Scalby Manor, Scarborough

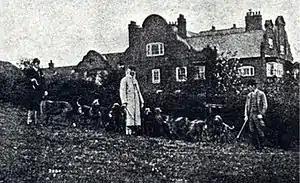
Edwin Brough (centre) at Scalby Manor (then Wyndyate) with his bloodhounds

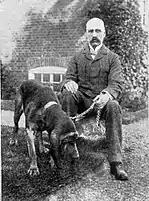
Edwin Brough with one of his bloodhounds

Edwin Brough (1844–1929) was born in 1844 in Leek, Staffordshire. His father was John Brough who was a partner in the family silk manufacturing company of Brough, Nicholson & Hall Ltd. His grandfather had founded the firm in 1812. At an early age Edwin entered the family business and in 1869 became a partner in the company.